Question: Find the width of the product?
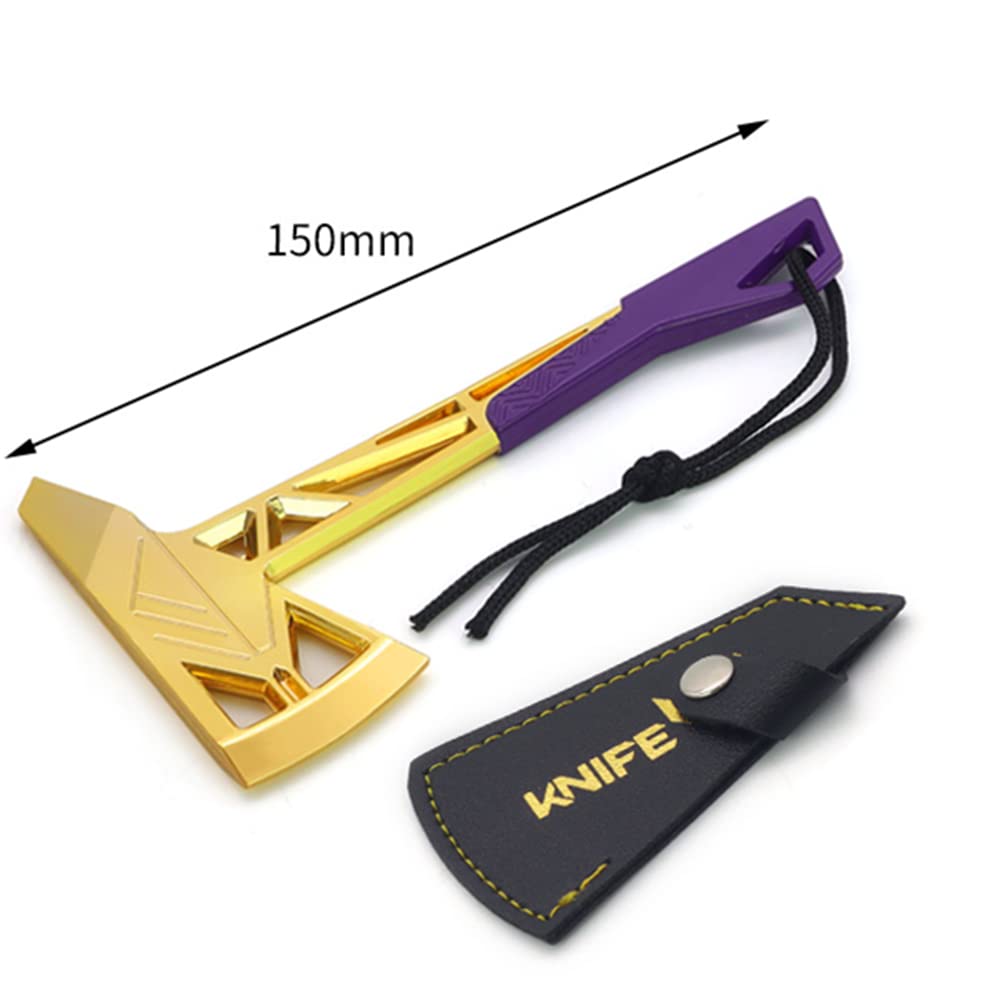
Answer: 150.0 millimetre